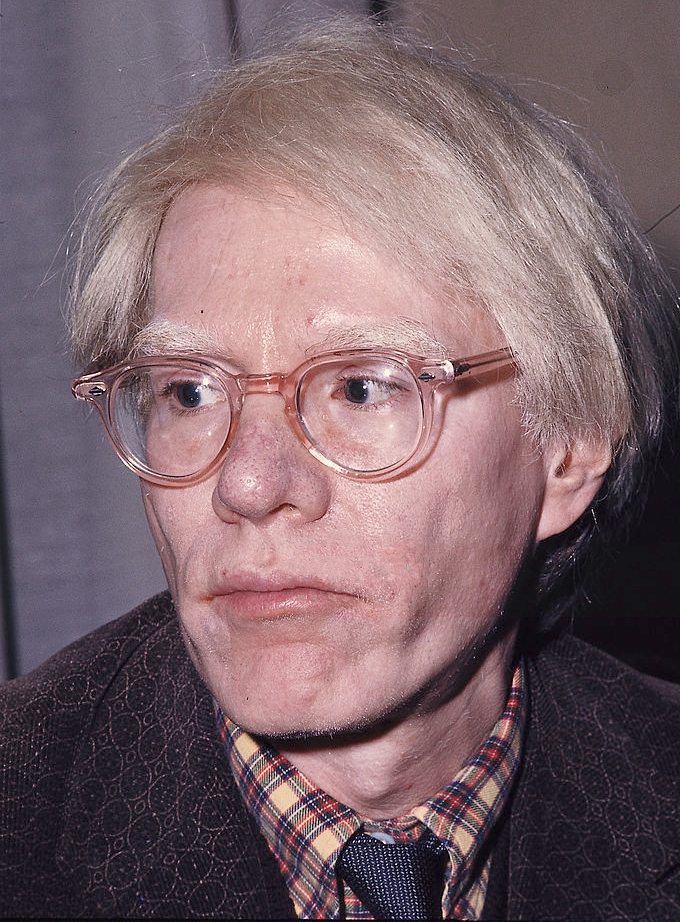
แอนดี วอร์ฮอล

| name = แอนดี วอร์ฮอล
| image = Andy Warhol 1975.jpg
| caption = แอนดี วอร์ฮอล เมื่อปี 1975
| birth_name = Andrew Warhola
| birth_place = พิตต์สเบิร์ก รัฐเพนซิลเวเนีย, สหรัฐ
| field = Printmaking|ภาพพิมพ์, จิตรกรรม, ภาพยนตร์, ภาพถ่าย
| training = สถาบันเทคโนโลยีคาร์เนกี (มหาวิทยาลัยคาร์เนกีเมลลอน)
| movement = Pop art|ป็อปอาร์ท
| works = "Chelsea Girls" (1966)"Exploding Plastic Inevitable" (1966)"Campbell's Soup Cans" (1962) "Marilyn Diptych" (1962)
| death_place = นิวยอร์กซิตี, สหรัฐ
แอนดี วอร์ฮอล (; ;"Random House Webster's Unabridged Dictionary": "Warhol" ชื่อเมื่อเกิด แอนดรู วอร์โฮลา; Andrew Warhola, 6 สิงหาคม 1928&nbsp;– 22 กุมภาพันธ์ 1987) เป็นศิลปิน ผู้กำกับและผลิตภาพยนตร์ขาวอเมริกัน ผู้นำหลักคนหนึ่งในArt movement|ขบวนการศิลปะ pop art|ป็อปอาร์ท งานของเขาค้นหาความสัมพันธ์ระหส่างการแสดงออกทางศิลปะ, โฆษณา และ celebrity culture|วัศนธรรมเซเลบริตี ซึ่งเฟื่องฟูในทศวรรษ 1960s เขาผลิตชิ้นงานโดยใช้สื่อหลายชนิด ตั้งแต่ภาพเขียน, silkscreening|งานพิมพ์ไหม, ภาพถ่าย, ภาพยนตร์ และ ประติมากรรม ผลงานชิ้นที่เป็นที่รู้จักมากที่สถดของเขา เช่นภาพพิมพ์ "Campbell's Soup Cans" (1962) และ "Marilyn Diptych" (1962), ภาพยนตร์แนวทดลอง "Empire (1964 film)|Empire" (1964) และ "Chelsea Girls" (1966) และกิจกรรมมัลติมีเดีย "Exploding Plastic Inevitable" (1966–67)
วอร์ฮอลเกิดและเติบโตในPittsburgh|พิตต์สเบิร์กและแรกเริ่มประสบความสำเร็จในอาชีพการงานในสายงานCommercial art|นักวาดภาพประกอบโฆษณา ภายหลังเขาเริ่มจัดแสดงผลงานตนเองในหลาย ๆ หอศิลป์ในปลาทศวรรษ 1950s เขาเริ่มเป็นที่รู้จักในฐานะศิลปินผู้ทรงอิทธิพลและมีประเด็นเป็นที่ถกเถียง สตูดิโอของเขาในนิวยอร์ก The Factory|เดอะแฟกทอรี ต่อมากลายเป็นแหล่งรวมที่มีขื่อเสียงของบรรดาปัญญาชน, drag queen|แดรกควีน, นักเขียนบทละครเวที, Bohemianism|โฮลบฮีเมียนสตรีทพีเพิล, เซเลบริตีในฮอลลีวูด และผู้อุปภัมภ์ศิลปะที่ร่ำรวย ในเดือนมิถุนายน 1968 เขาเกือบเสียชีวิตจากการลอบสังหารโดยradical feminist|นักสตรีนิยมหัวรุนแรง Valerie Solanas|แวเลอรี โซแลนาส ผู้บุกเข้ายิงเขาในสตูดิโอ
หลังวอร์ฮลเข้ารับการผ่าตัดกระเพาะปัสสาวะ เขาเสียชีวิตด้วยอาการcardiac arrhythmia|หัวใจเต้นผิดจังหวะในเดือนกุมภาพันธ์ 1987 อายุ 58 ปี
The Andy Warhol Museum|พิพิธภัณฑ์แอนดี วอร์ฮอลในบ้านเกิดของเขาเป็นพิพิธภัณฑ์ที่สชเนื้อหาเกี่ยวกับปัจเจกบุคคลเดียวที่ใหญ่ที่ถดในสหรัฐ ผลงานหลายชิ้นของเขาถูกซื้อขายในราคาสูง โดยชิ้นที่ถูกซื้อขายสูที่สุดอยู่ที่ US$105&nbsp;ล้าน ซึ่งคืองานผ้าใบจากปี 1963 ชื่อ "Silver Car Crash (Double Disaster)" และผลงานชิ้นอื่น ๆ ก็List of most expensive paintings|เป็นภาพเขียนที่แพงที่สุดที่เคยซื้อขายในประวัติศาสตร์
==อ้างอิง==
หมวดหมู่:จิตรกรชาวอเมริกัน
หมวดหมู่:ชาวอเมริกันเชื้อสายสโลวัก
หมวดหมู่:ผู้กำกับภาพยนตร์ชาวอเมริกัน
หมวดหมู่:ผู้รอดชีวิตจากการลอบสังหาร
หมวดหมู่:ชายรักร่วมเพศชาวอเมริกัน
หมวดหมู่:ศิลปินที่มีความหลากหลายทางเพศ
หมวดหมู่:ผู้กำกับภาพยนตร์ที่มีความหลากหลายทางเพศ
หมวดหมู่:บุคคลจากพิตต์สเบิร์ก
หมวดหมู่:ศิษย์เก่าจากมหาวิทยาลัยคาร์เนกีเมลลอน